Royal Patriarchal Music Seminary of Lisbon

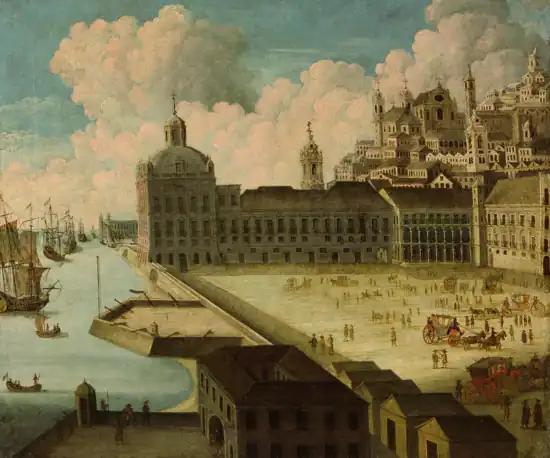
The "Terreiro do Paço" (Palace Square) and the Ribeira Royal Palace, prior to their destruction in the 1755 Lisbon earthquake

The Royal Patriarchal Music Seminary of Lisbon (Portuguese: "Real Seminário de Música da Patriarcal de Lisboa") was founded in 1713 by Portugal's king John V to train singers for his Royal Chapel of Saint Thomas (Portuguese: "Capela de São Tomé") at Ribeira Palace (Portuguese: "Paço da Ribeira").